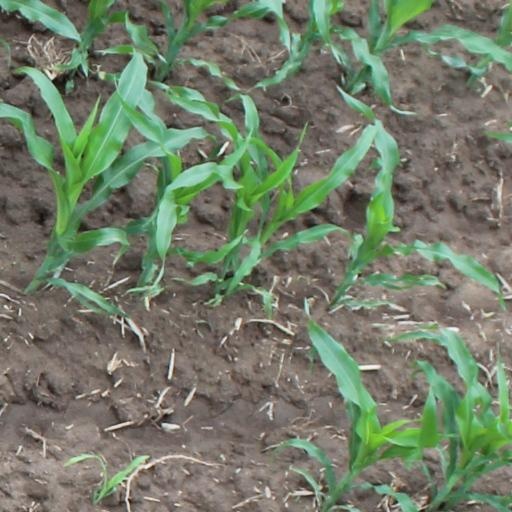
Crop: maize; corn